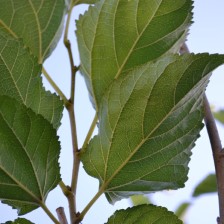
Variety: ChiangMaiBuriram60